Equestrian statue of the Duke of Wellington, City of London

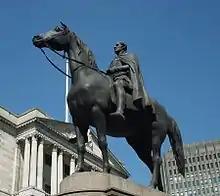
Close-up of the statue in 2004

The equestrian statue was erected to show the City's gratitude for Wellington's help in assisting the passage of the London Bridge Approaches Act 1827. This Act led to the creation of King William Street.